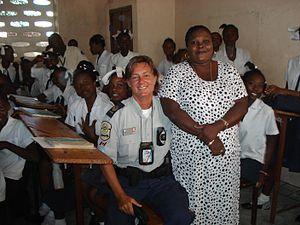
La Sûreté du Québec est le corps de police national du Québec. Elle est l’une des plus anciennes institutions québécoises encore en existence. C'est aussi la seule organisation policière à servir tout le territoire québécois. Elle fut créée par l’Acte de police de Québec, sanctionné le 1ᵉʳ février 1870. C’est le 1ᵉʳ mai 1870 que l’organisation de la police provinciale de Québec est complétée.